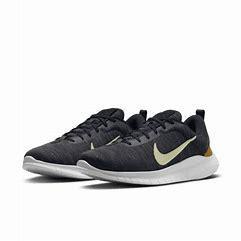
Brand: Nike
Model: Flex Experience Run 12